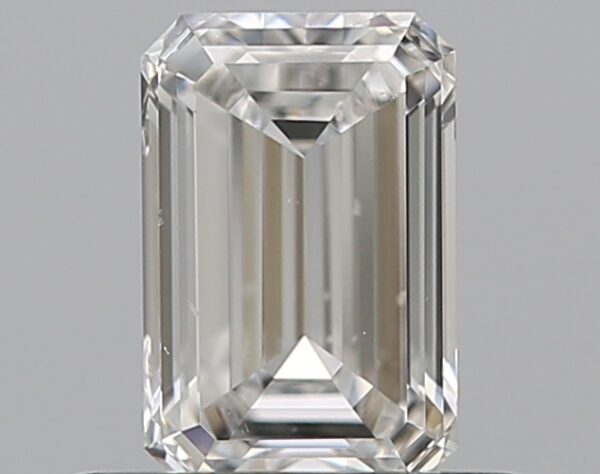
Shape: emerald
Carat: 0.5
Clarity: VS2
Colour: E
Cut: EX
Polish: VG
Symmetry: VG
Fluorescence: N
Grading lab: GIA
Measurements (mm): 5.69 x 3.75 x 2.26